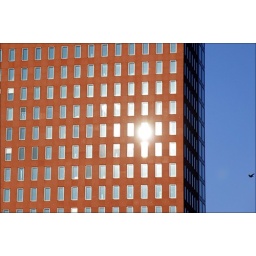
Reflection of the sun in a windows of the IG Metall building and a bird in Frankfurt am Main / Germany.